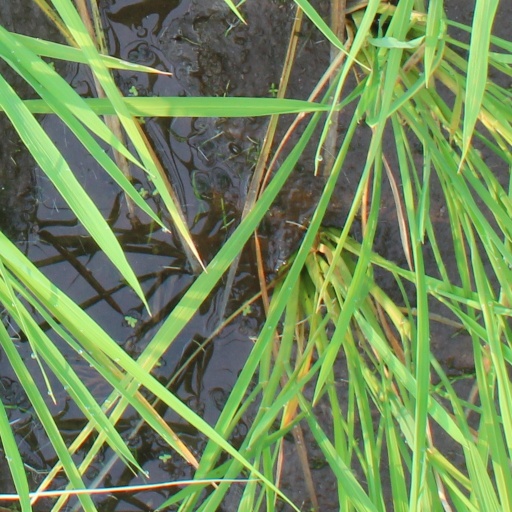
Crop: rice